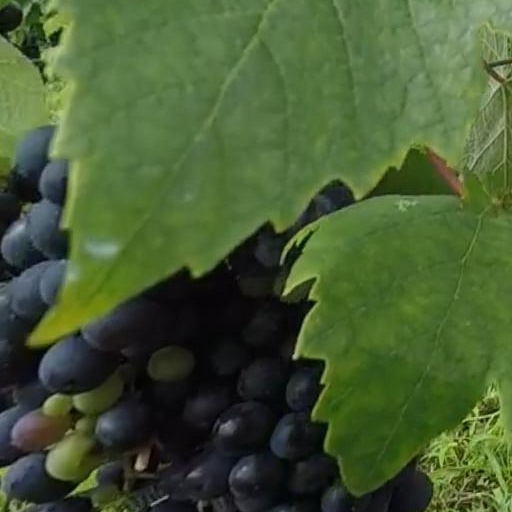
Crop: grape